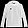
Label: Pullover